Abscission

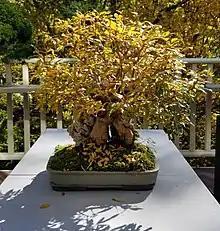
This Pomegranate bonsai is going through abscission in the fall. After rebsorption of nutrients in preparation for winter, the yellowed leaves die off and drop.

Resorption involves degrading chlorophyll to extract the majority of its nutrients. Nitrogen is found in chlorophyll and is often a limiting nutrient for plants, which need large quantities to form amino acids, nucleic acids, proteins, and certain plant hormones. Once nitrogen and other nutrients have been extracted from chlorophyll, the nutrients will travel to other tissues of the plant. Resorption is what causes leaves in the fall to change colors. Carotenoids in the leaves are slower to degrade than chlorophyll, so autumn leaves appear yellow and orange.